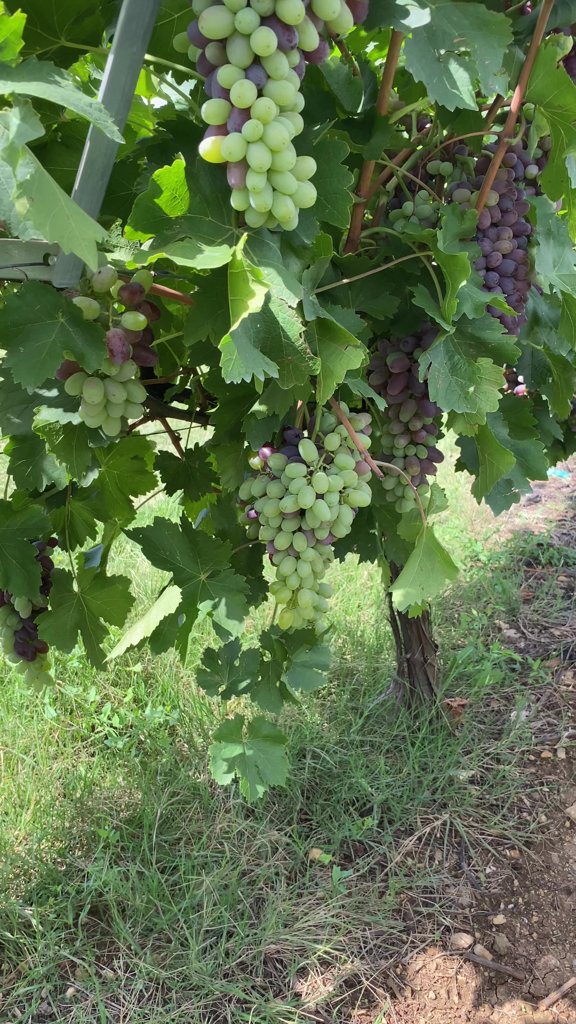
Berries visible: 352
Grape clusters: 7